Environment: real
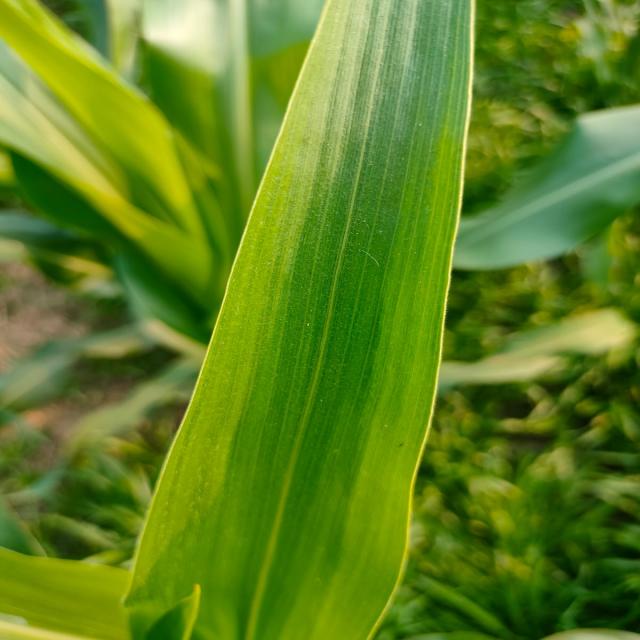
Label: healthy